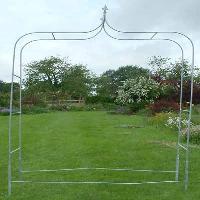
Weather: cloudy or overcast